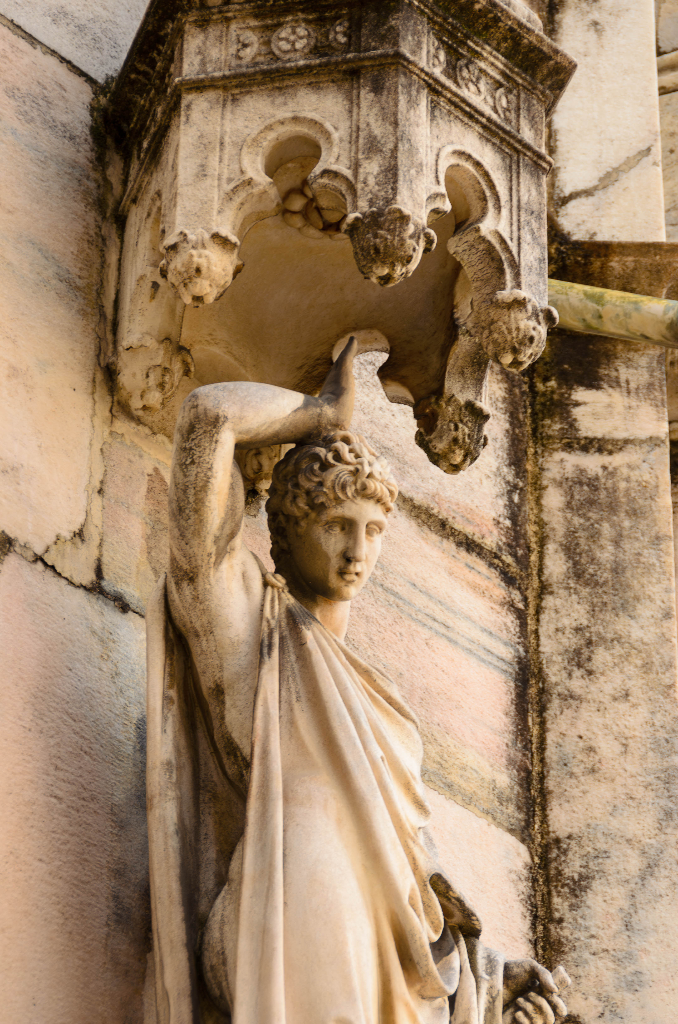
Distortion: saturate_inc